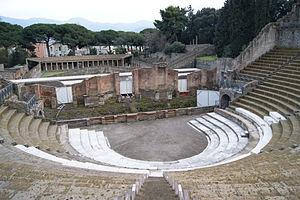
Le Grand Théâtre de Pompéi (Italie).
Le théâtre de Pompée est un théâtre romain situé au Champ de Mars, à Rome, dans l'actuel rione du Parione, construit par le consul romain Pompée, « un des grands conquérants de Rome » entre 61 et 55 av. J.-C.